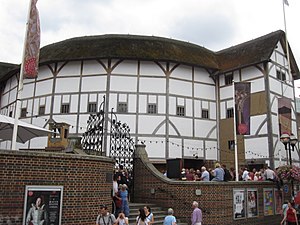
Shakespeares Globe
Shakespeares Globe
Shakespeares Globe er en rekonstruktion af Globe Theatre, et elizabetansk skuespilhus i London Borough of Southwark på den sydlige bred af Themsen, der oprindeligt blev opført i 1599, ødelagt i en ildebrand 1613, genopført 1614, og siden revet ned 1644.